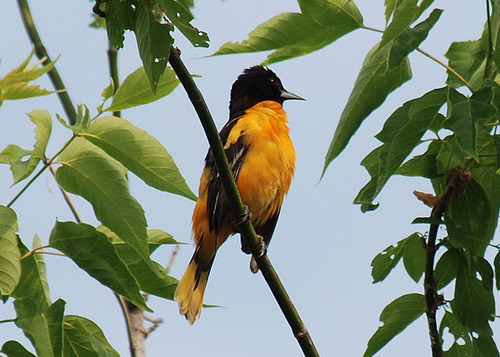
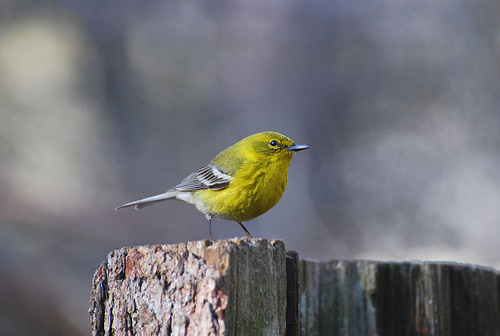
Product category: misc
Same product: yes